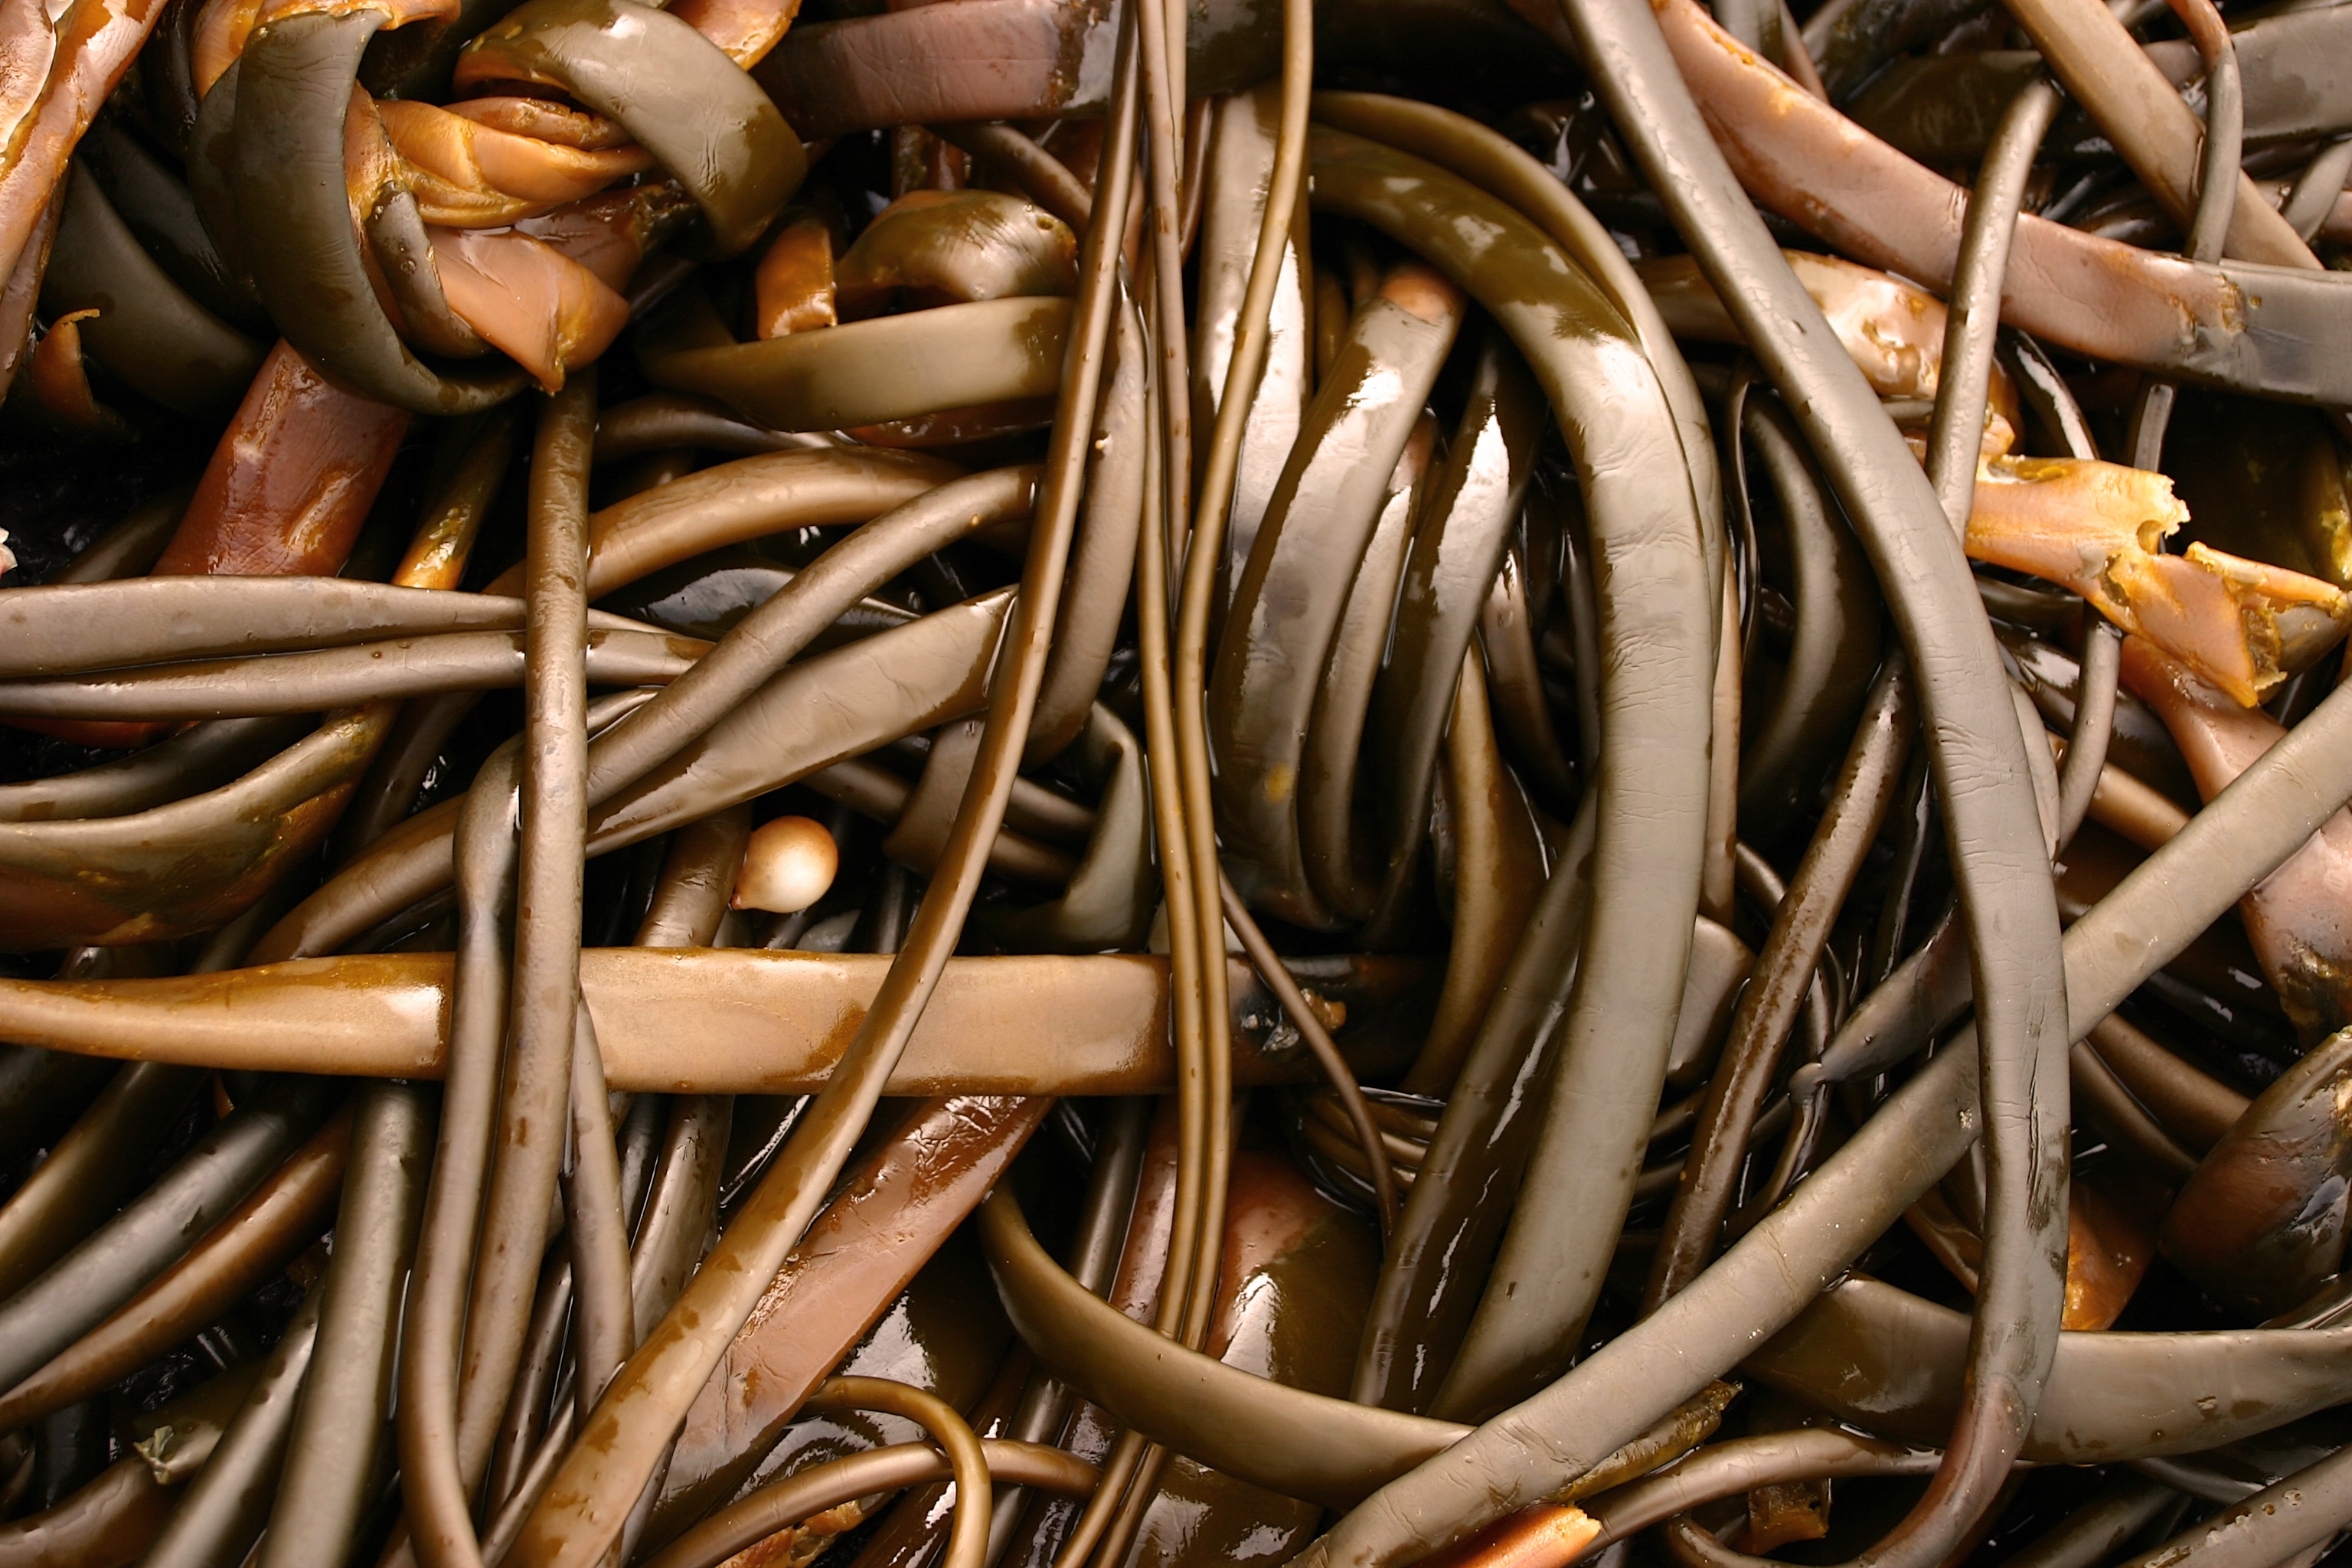
wood, food, metal, chocolate, material, close up, iron, scrap, flavor